Romancham

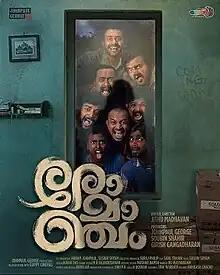

Romancham is a 2023 Indian Malayalam-language horror comedy film written and directed by Jithu Madhavan in his directorial debut. Inspired from real-life experiences of Jithu and his friends during their college days, the film stars an ensemble cast led by Soubin Shahir, Arjun Ashokan, Sajin Gopu, Siju Sunny, Abin Bino, Anantharaman Ajay, and Afsal P. H. Set in a men's hostel in Bangalore, the plot revolves around seven bachelors who try to summon a spirit via Ouija board. The film's soundtrack was composed by Sushin Shyam.